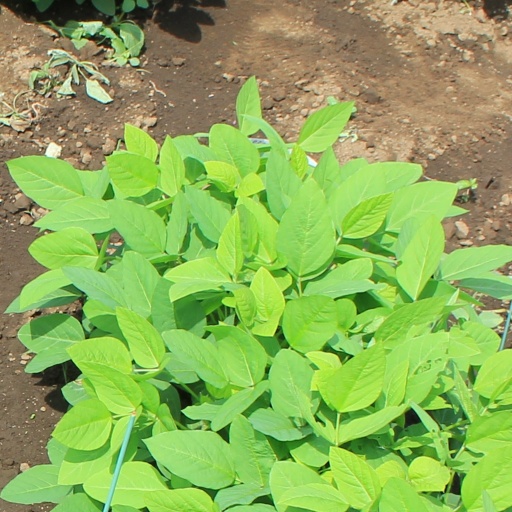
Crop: soybean